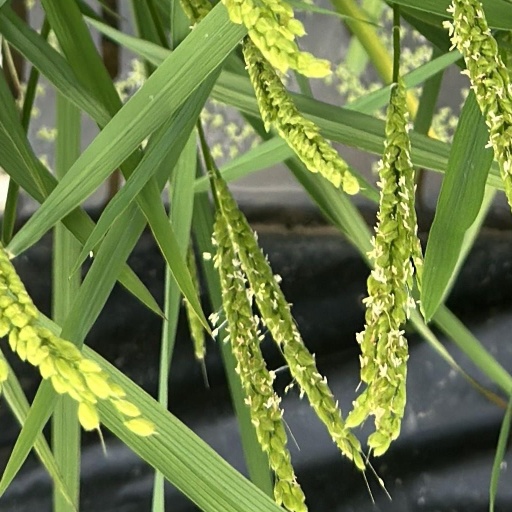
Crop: rice